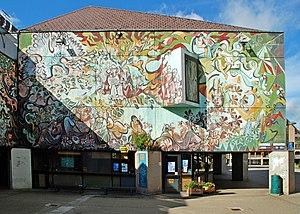
Belgique - Louvain-la-Neuve - Place Agora - Auditoires Agora - Fresque C'est la Vie (Claude Rahir, 1977 et 1995)
La Grand-Place de Louvain-la-Neuve est un espace public urbain situé à Louvain-la-Neuve, section de la ville belge d'Ottignies-Louvain-la-Neuve, en Brabant wallon.
Claude Rahir est un artiste belge.
Les Auditoires Agora et les Auditoires Studio Agora constituent un ensemble architectural de style brutaliste situé à Louvain-la-Neuve, section de la ville belge d'Ottignies-Louvain-la-Neuve, en Brabant wallon.